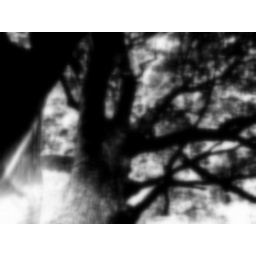
An oak tree in the forest behind my house. I used to climb it when i was little. ;-)